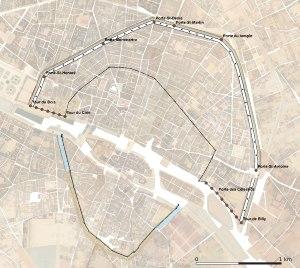
L'enceinte de Charles V, construite de 1356 à 1383, est une des sept grandes enceintes ayant chronologiquement entouré Paris. Elle remplace sur la rive droite celle de Philippe Auguste. Sa partie occidentale devenue inutile après la construction de l'enceinte de Louis XIII est démolie vers 1640. Sa partie orientale renforcée par la création de bastions au milieu du XVIᵉ siècle est détruite à partir de 1670, laissant la place aux Grands Boulevards. Ce rempart dont il demeure peu de vestiges a laissé une forte empreinte sur le plan de la ville.